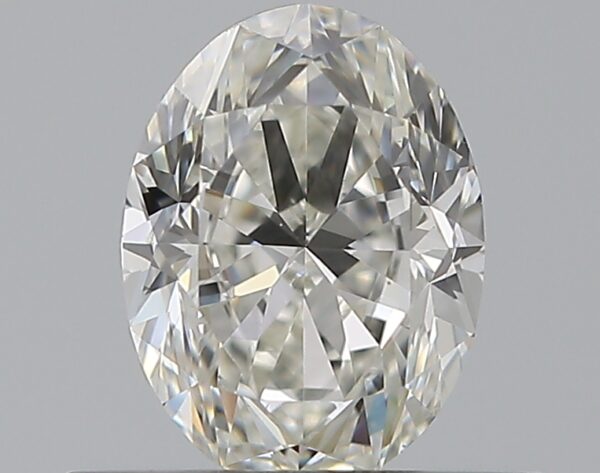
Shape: oval
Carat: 0.5
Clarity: VS2
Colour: G
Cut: VG
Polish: EX
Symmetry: VG
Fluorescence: M
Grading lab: GIA
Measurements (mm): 5.82 x 4.33 x 2.86